National Theatre of Ghana

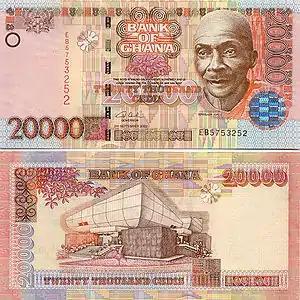
The National Theatre on the reverse of a 20,000 cedis banknote (2002)

The Drama Company is one of the three resident performing groups of the National Theatre of Ghana. It was established in August 1983 as a Model Repertory Troupe to facilitate teaching, research, and experimentation at the University of Ghana, Legon. Then, it became the resident theatre for the theatre upon its completion in 1991.